Golden Triangle of Meat-packing

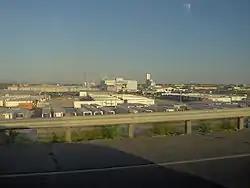
The National Beef Plant in Dodge City.

In 1980, Iowa Beef Packers (known as IBP) opened what was then the world's largest beef packing plant in Holcomb, Kansas, west of Garden City. The plant employs 3,600 people and slaughters 6,000 cattle every day. The facility is now owned by Tyson Foods. Finney County induced the company to locate the plant near Garden City by providing the company with $100 million in industrial revenue bonds and $3.5 million in property tax relief.